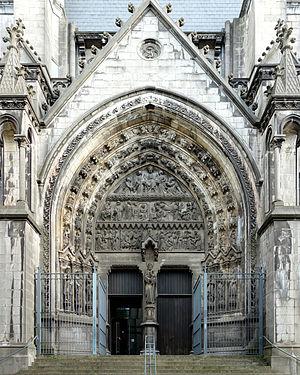
Le portail du bras nord du transept de la cathédrale Notre-Dame de la Treille à Lille. This building is inscrit au titre des Monuments Historiques. It is indexed in the Base Mérimée, a database of architectural heritage maintained by the French Ministry of Culture,
La cathédrale Notre-Dame-de-la-Treille est la cathédrale de Lille, dans le département français du Nord en région Hauts-de-France.